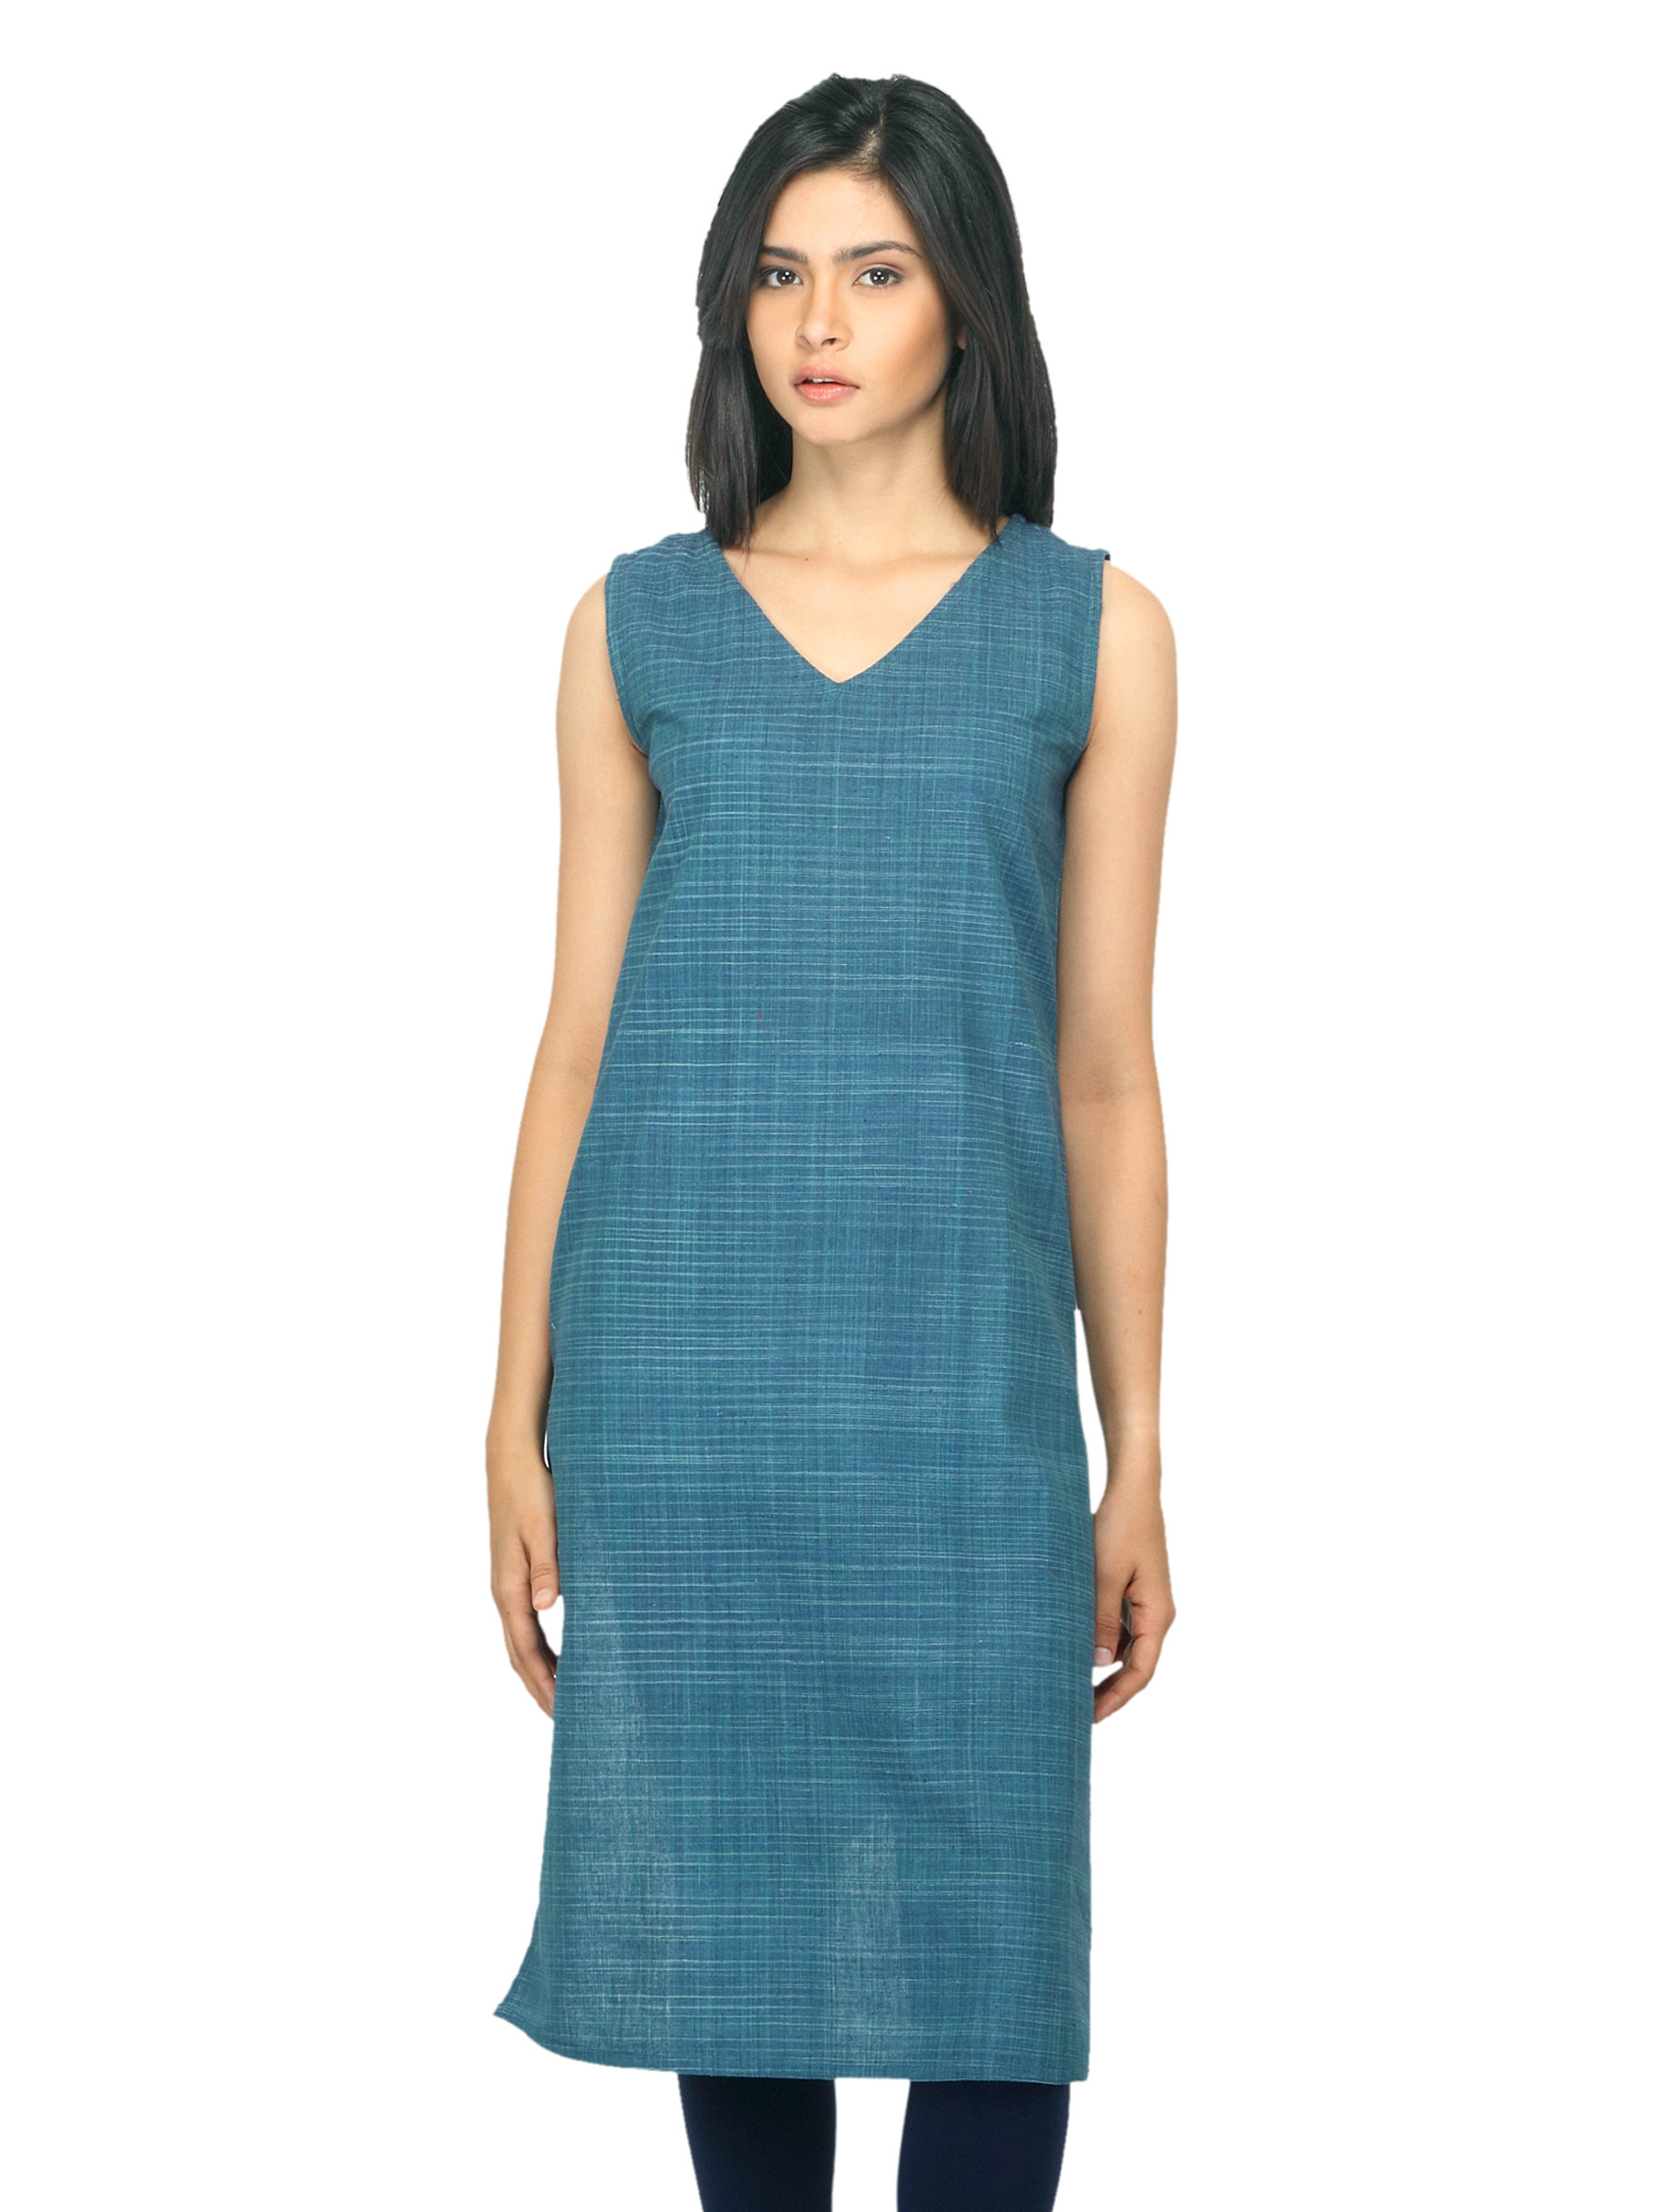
Fabindia Women Green Kurta
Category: Apparel / Topwear / Kurtas
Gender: Women
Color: Green
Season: Summer 2012
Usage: Ethnic